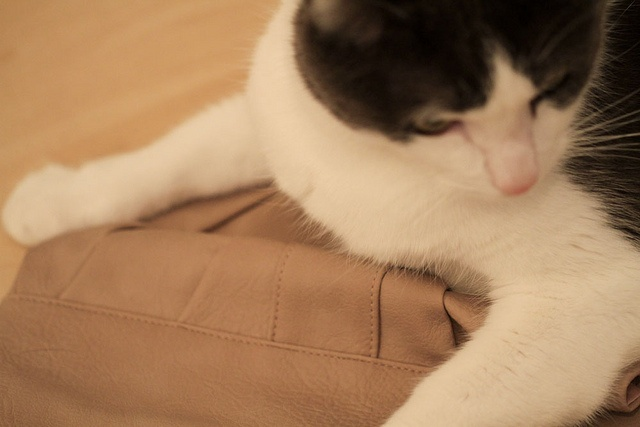
A cat is sitting on woman 's purse.
A cat laying on a leather cushion  with its front legs spread out.
a black and white cat laying on a bed
A cat staring at something while laying down.
A black and white cat laying on a tan cover.